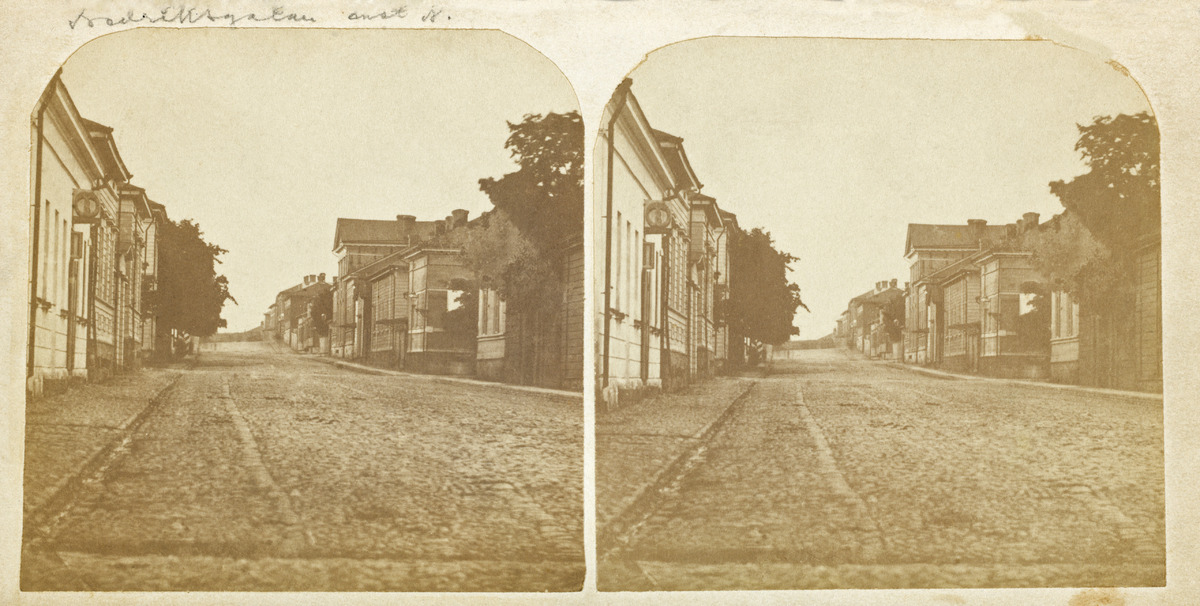
Fredrikinkatu 24 ja 26 vasemmalla, numerot 37, 39 ja 41 oikealla
sisällön kuvaus: Fredrikinkatu 24 ja 26 vasemmalla, numerot 37, 39 ja 41 oikealla. Uudenmaankadun ja Lönnrotinkadun välinen osuus. mustavalkoinen
Kuvaaja: Hultin, Gustaf Edvard, valokuvaaja
Ajankohta: kuvausaika 1860-1869
Paikka: Suomi, Uusimaa, Helsinki, Kamppi Helsinki, Fredrikinkatu 24, 26, 37, 39, 41
Aiheet: kadut, puurakennukset